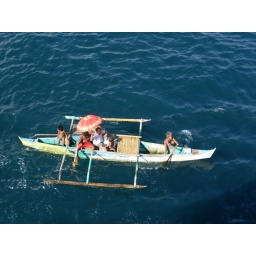
bajao ethnic group in zamboanga, philippines sea port diving coins thrown on the water by ship passengers